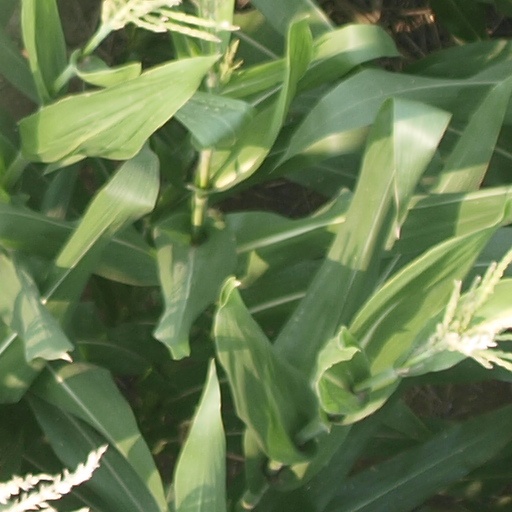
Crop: maize; corn